Of Other Worlds

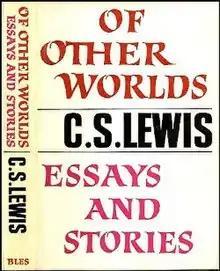
First edition

Of Other Worlds is a 1966 anthology of literary criticism by C. S. Lewis and published posthumously by the executors of his estate. It was edited by Lewis' secretary and eventual literary executor Walter Hooper. The first part of the anthology consists of several essays that cover Lewis' ideas about the creation of science fiction or fantasy literature. "Unreal Estates" is the transcript of a recorded conversation between Lewis and the authors Brian Aldiss and Kingsley Amis that took place in Lewis' rooms in Magdalene College "a short while before illness forced him to retire." The second part of the book is made up of three of Lewis' science fiction stories (one of which was previously unpublished) and the beginnings of "After Ten Years", an unfinished novel set during the aftermath of the Trojan War.